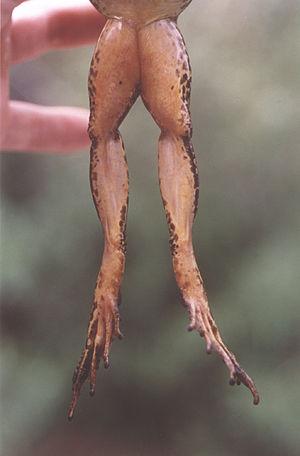
Rana sierrae est une espèce d'amphibiens de la famille des Ranidae.